Black Rider (song)

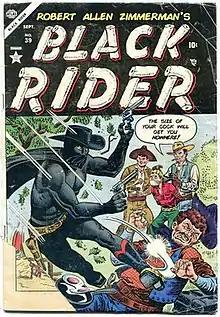
Fan art inspired by Bob Dylan's "Black Rider", created by manipulating a vintage comic book cover

"Black Rider" is a minor-key folk ballad written and performed by the American singer-songwriter Bob Dylan and released as the fifth track on his 2020 album "Rough and Rowdy Ways". It is the shortest song on the album and features a sparse acoustic arrangement but its musical complexity and ambiguous lyrics have generated substantial critical analysis.